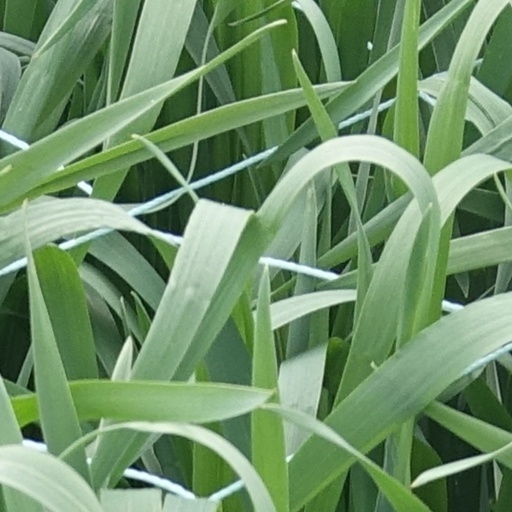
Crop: wheat